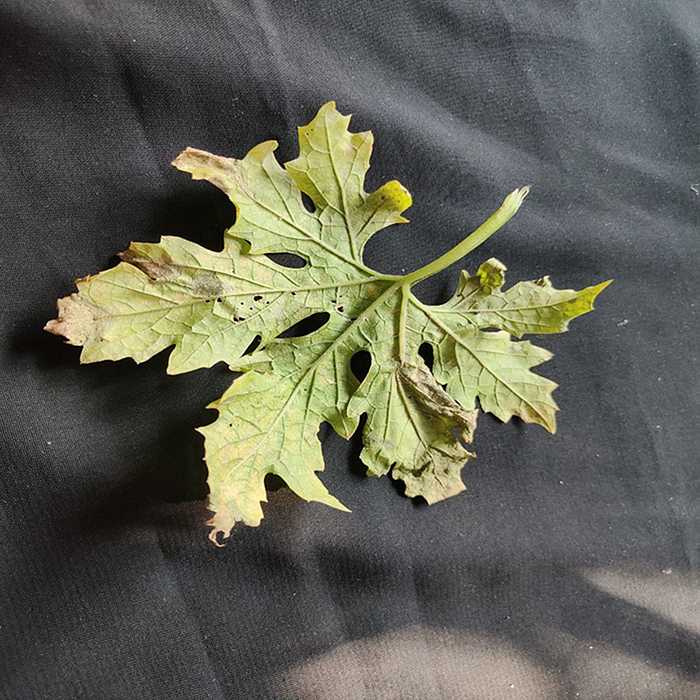
Plant: Bitter Gourd
Label: Fusarium wilt